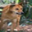
Label: dog